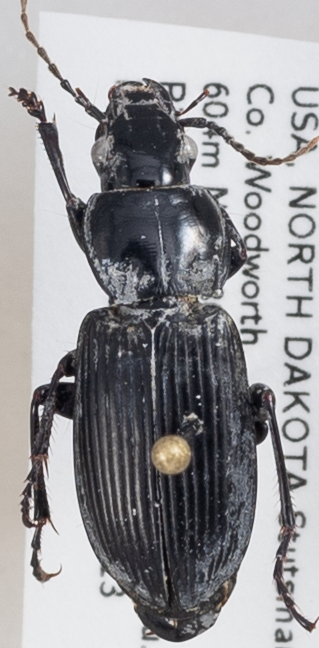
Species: Pterostichus melanarius melanarius
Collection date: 2019-08-13
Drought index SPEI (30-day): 1.13
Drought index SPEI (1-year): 1.13
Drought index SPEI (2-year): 0.71